Marcel Meyer de Stadelhofen

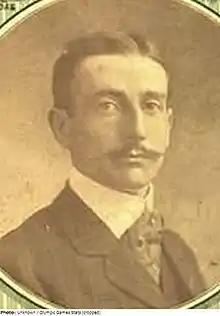
Portrait of Meyer de Stadelhofen

Marcel Meyer de Stadelhofen (15 March 1878 – 3 April 1973) was a Swiss judge and shooter. He won two gold medals and a bronze medal at the 1906 Intercalated Games in Athens.